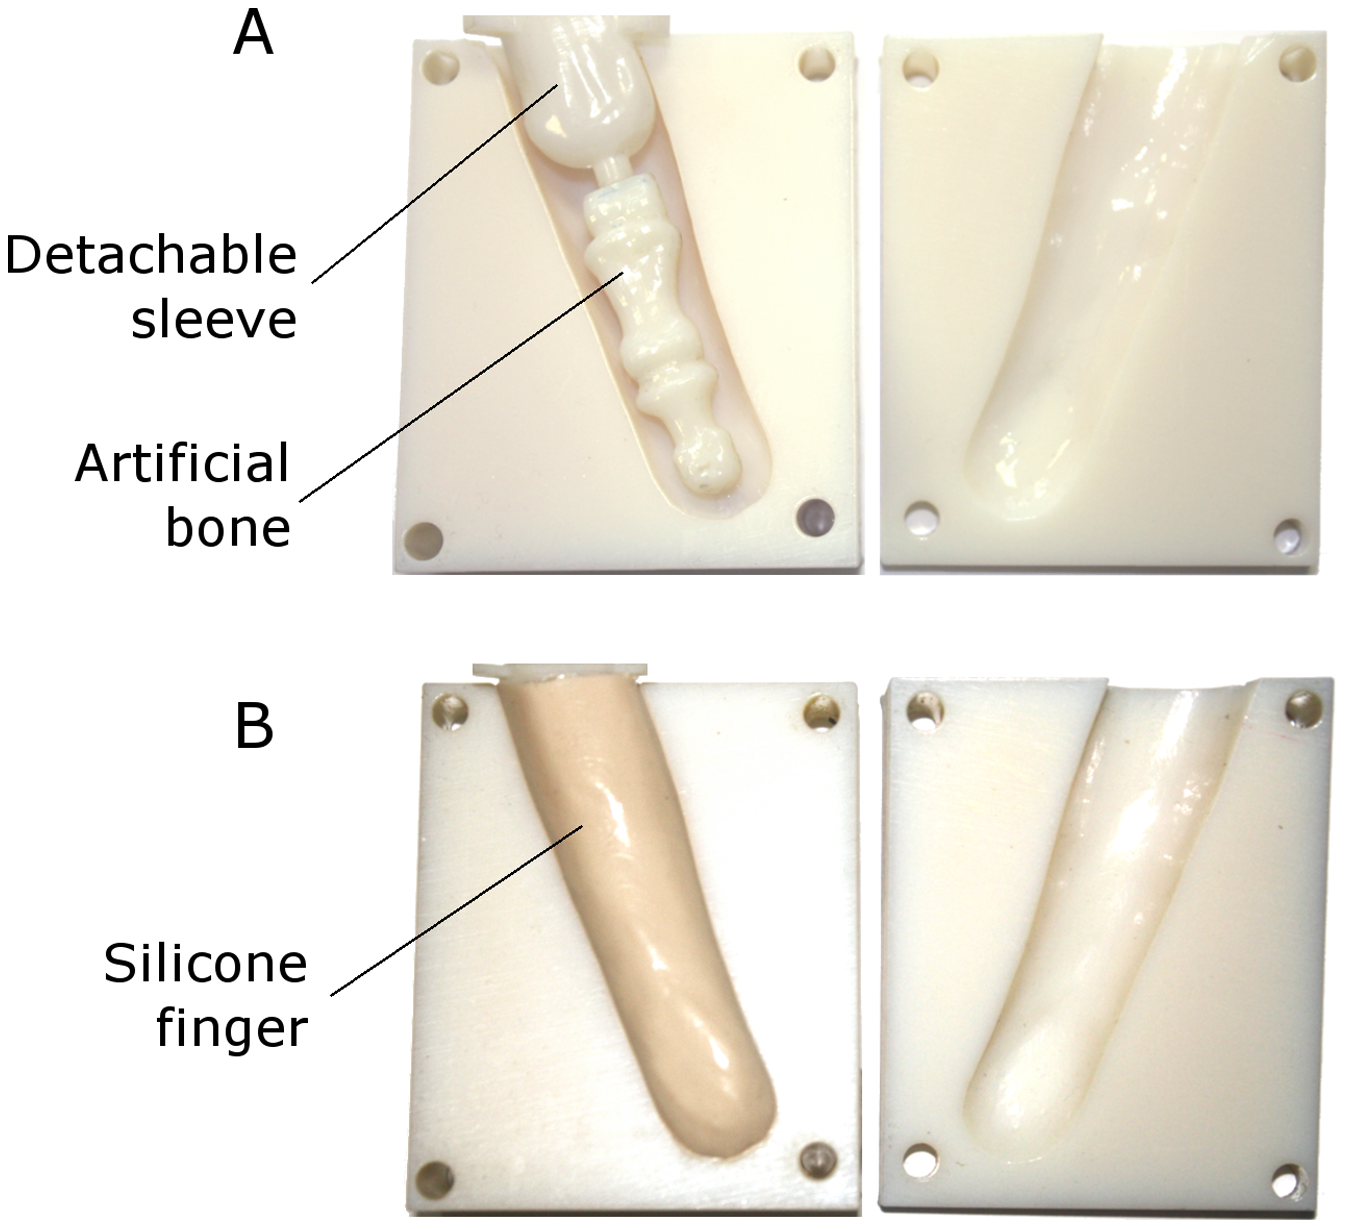
Shows the moulding process used to create a prosthetic finger. Original caption: The prosthetic finger. (A) The moulds of the patient's reconstructed bone, which was accurately positioned using the fins. (B) The reconstructed finger after the silicone's curing
Specialty: plastic surgery
Anatomy: musculoskeletal
Image credit: John-John Cabibihan, Department of Electrical and Computer Engineering, National University of Singapore, Singapore